Education in the Empire of Japan

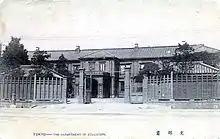
Ministry of Education of Japan, circa 1890

Education in the Empire of Japan was a high priority for its government, as the leadership of the early Meiji government realized the need for universal public education in its drive to modernize the nation.